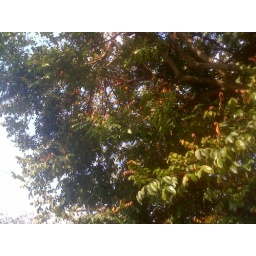
Star fruit tree in St. Petersburg.